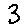
Label: 3